List of venomous animals

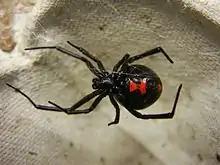
"Latrodectus mactans", one of several venomous North American black widows

Of more than a thousand known species of scorpion, only a few dozen have venom that is dangerous to humans, most notably the bark scorpions, including: